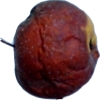
Label: apples